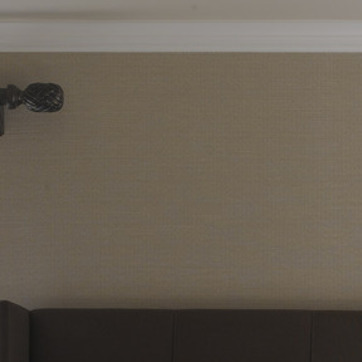
Material: wallpaper